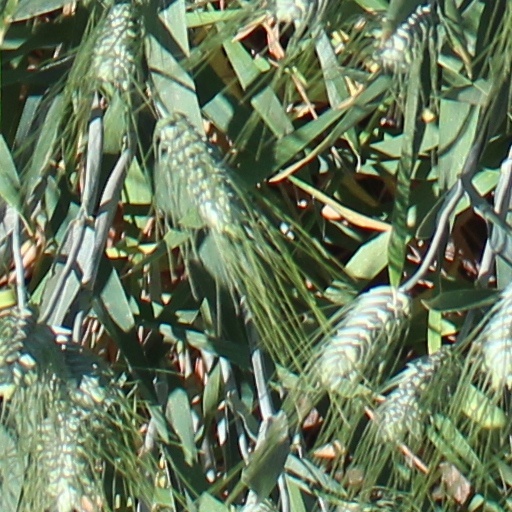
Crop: wheat